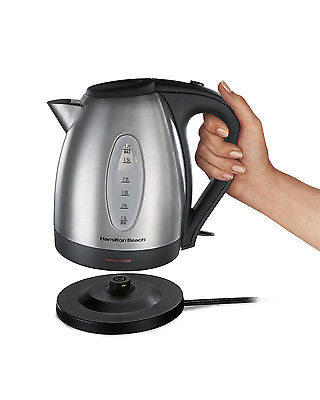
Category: kettle